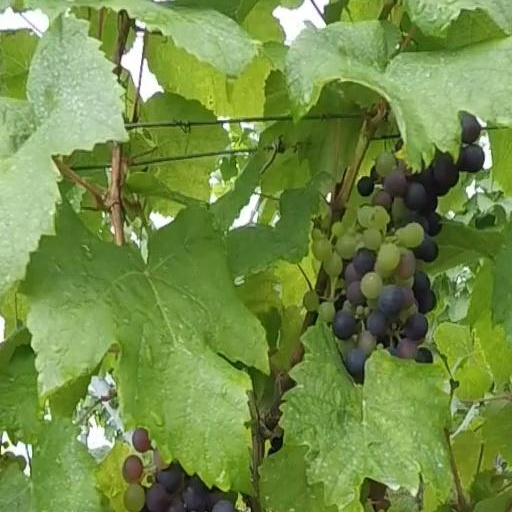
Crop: grape